Film, television, and radio career of Audie Murphy

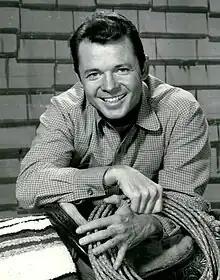
Audie Murphy as "Whispering Smith"

The only television series Murphy starred in was the 1961 "Whispering Smith" in which he played the title character. Based on the film of the same name, the show was about a 19th-century Denver railroad investigator. Episodes were gleaned from real-life cases of the Denver Police Department. The United States Senate Subcommittee on Juvenile Delinquency was concerned about the violent content in the show and leveled charges against the network. 26 episodes had been filmed, but not all of them aired.